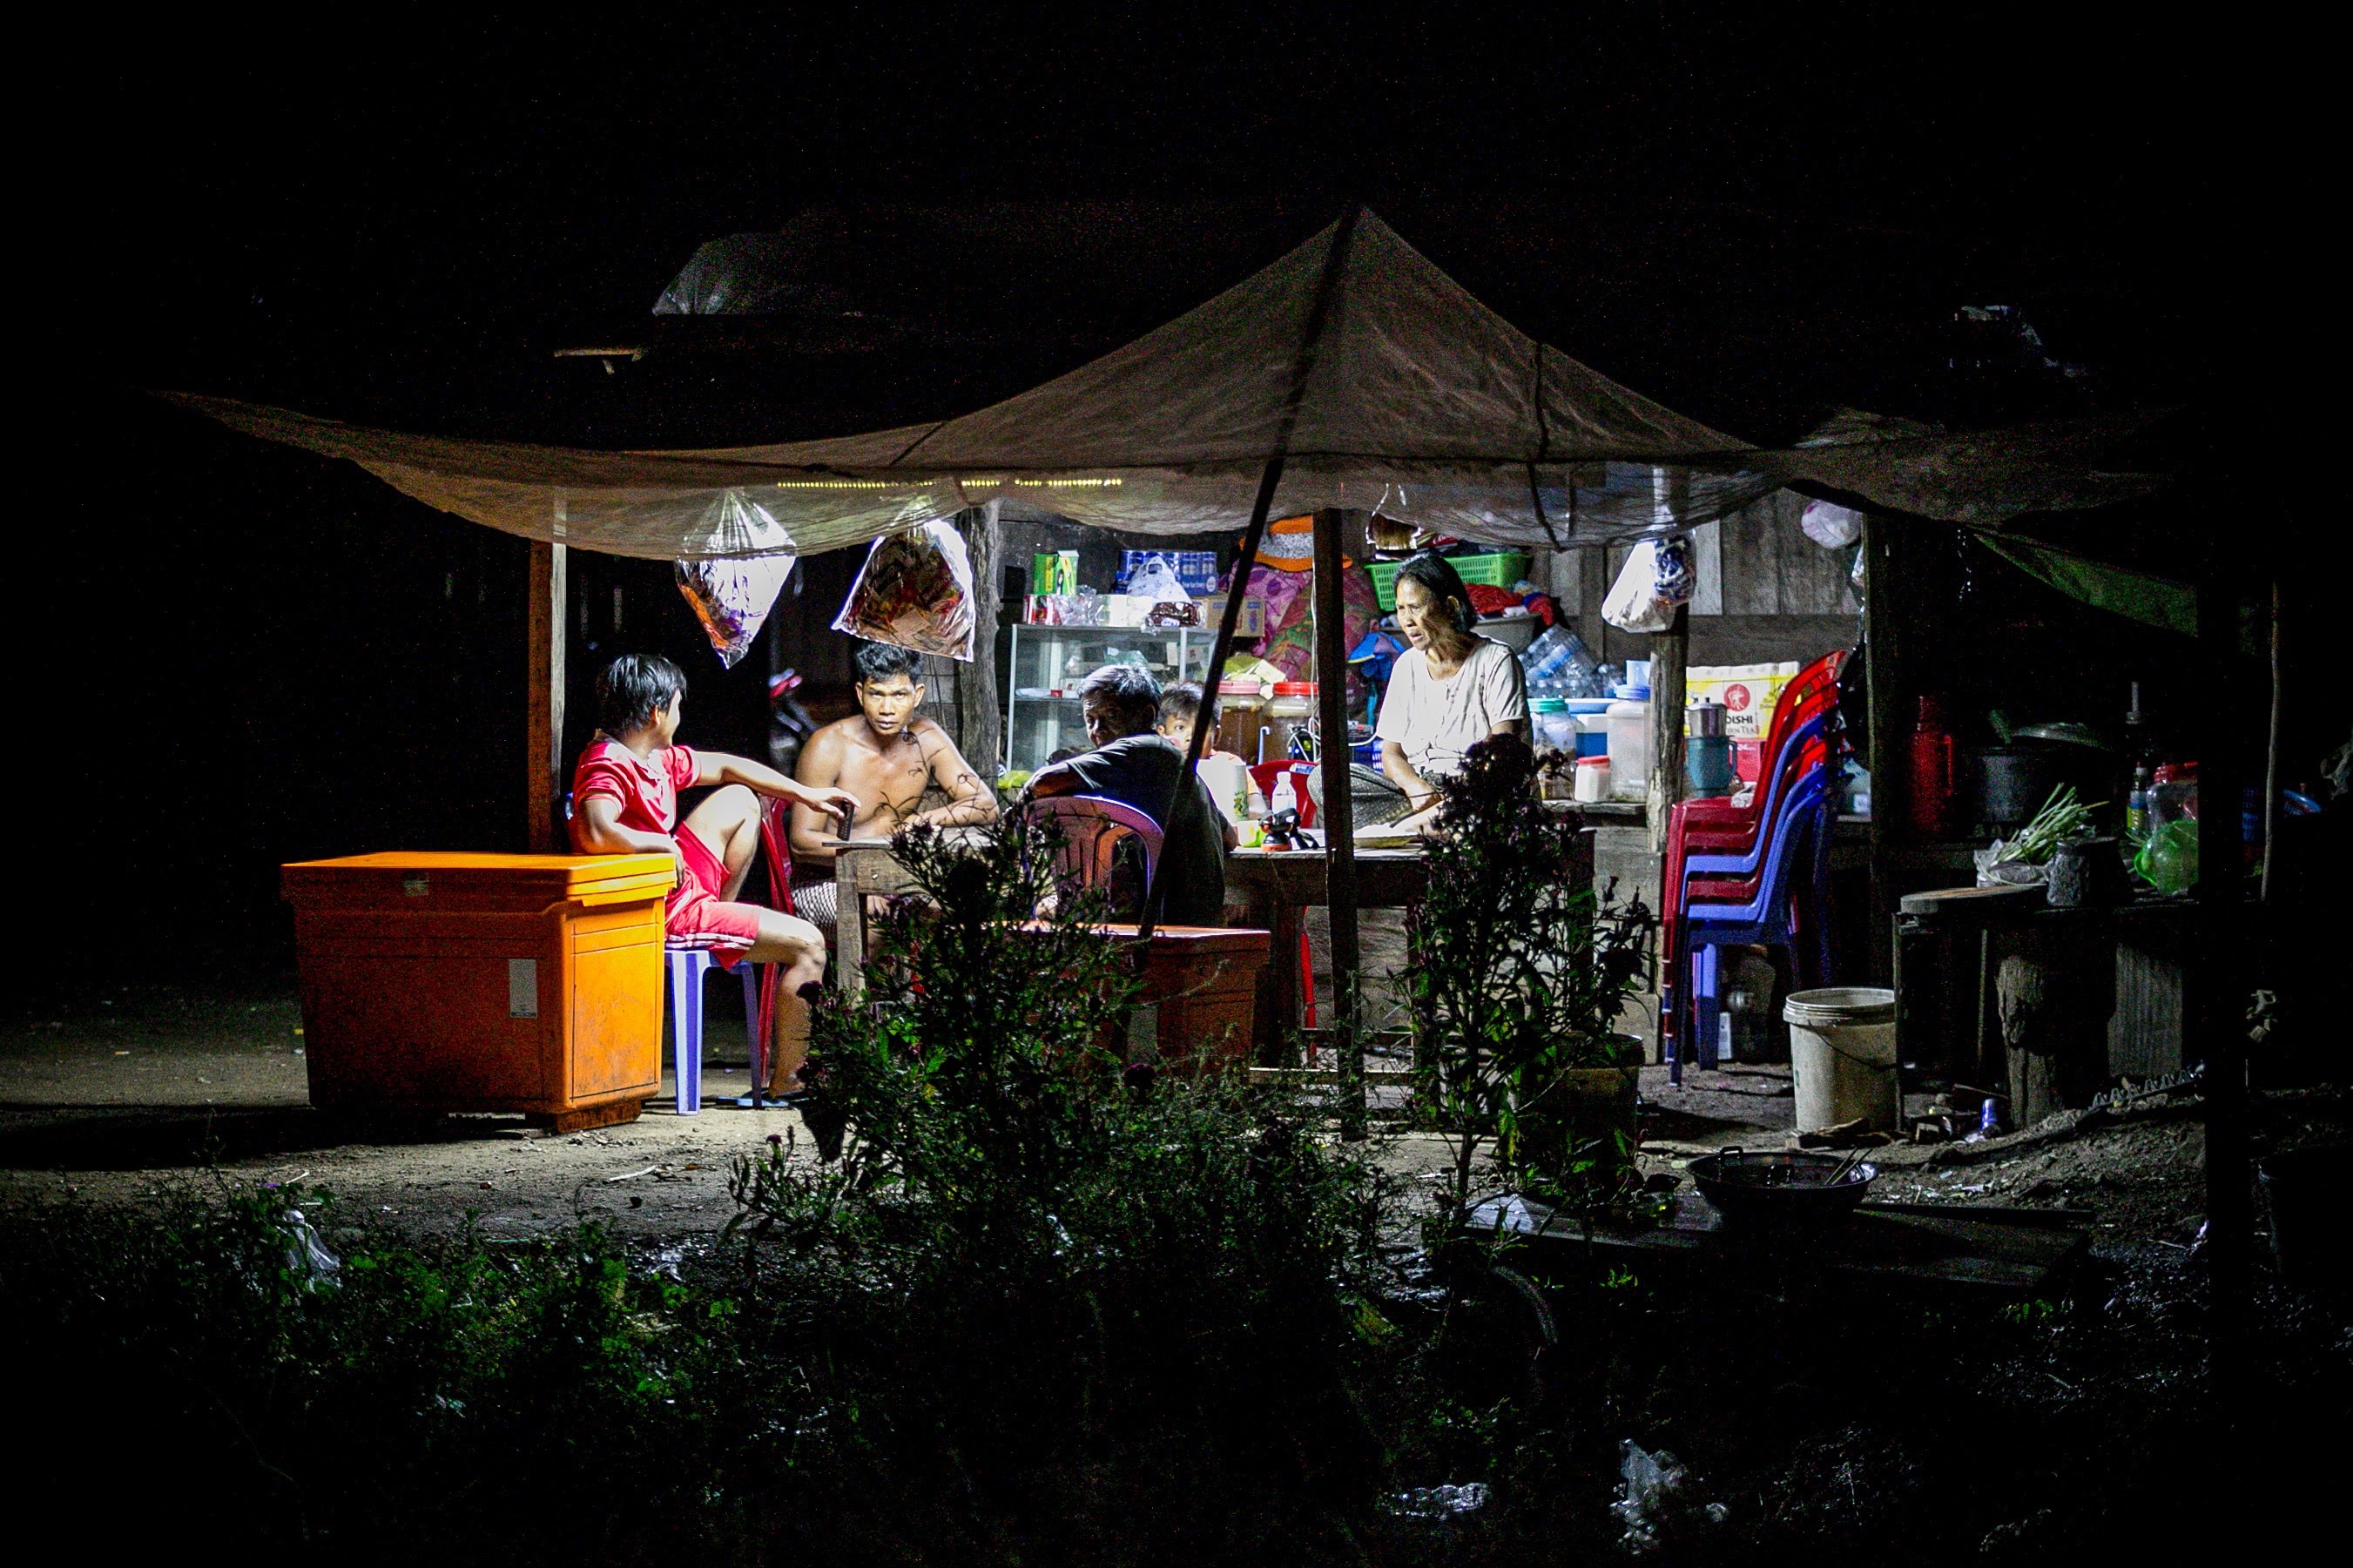
night